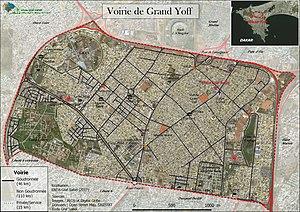
Carte des routes de Grand-Yoff
Grand Yoff est l'une des 19 communes d'arrondissement de la ville de Dakar. Elle fait partie de l'arrondissement des Parcelles Assainies. Elle est composée de 66 sous-quartiers, chacun étant représenté par un délégué de quartier.